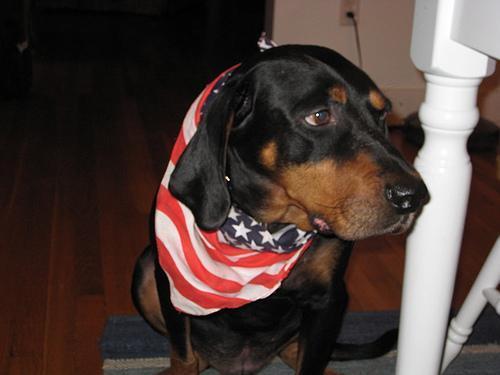
black-and-tan_coonhound